Continental Airlines

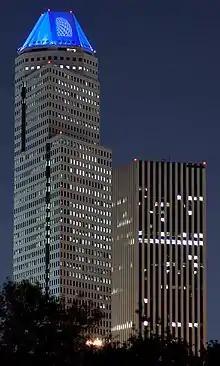
The Continental Center I in Houston, with the airline logo displayed, and the KBR Tower

On March 1, 2001, Continental launched a nonstop service from Newark to Hong Kong, operating over the North circumpolar route. It was the first nonstop long-haul route for any airline with flying duration exceeding 16 hours. The service initiated a brief dispute between Continental, United Airlines and Cathay Pacific over rights to nonstop flights between Hong Kong and New York. On September 13, 2004, Continental entered the SkyTeam alliance along with Northwest/KLM and CSA. In 2005, Continental expanded service from Newark to Beijing after being awarded the China route. Among U.S. airlines, only Delta (with its extensive network of legacy routes dating from Delta's acquisition of Pan American's European network) served more European destinations than Continental.